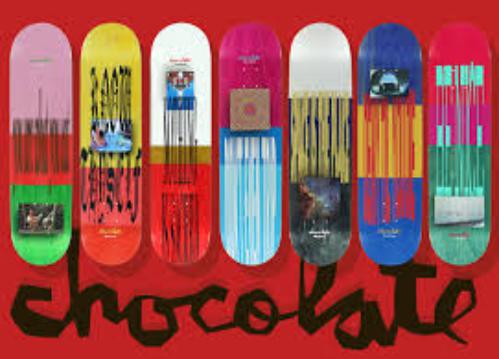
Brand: Chocolate Skateboards
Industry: Sports